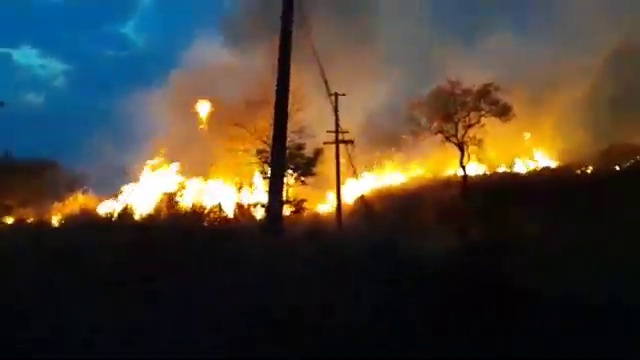
Fire: yes
Smoke: yes